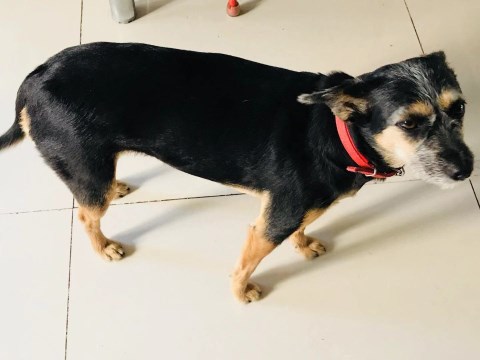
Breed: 3336-n000121-chinese_rural_dog